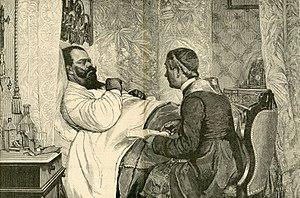
«Les alouettes de la prairie de San Rossore chantent enivrées de joie... » Gariele d'Annunzio